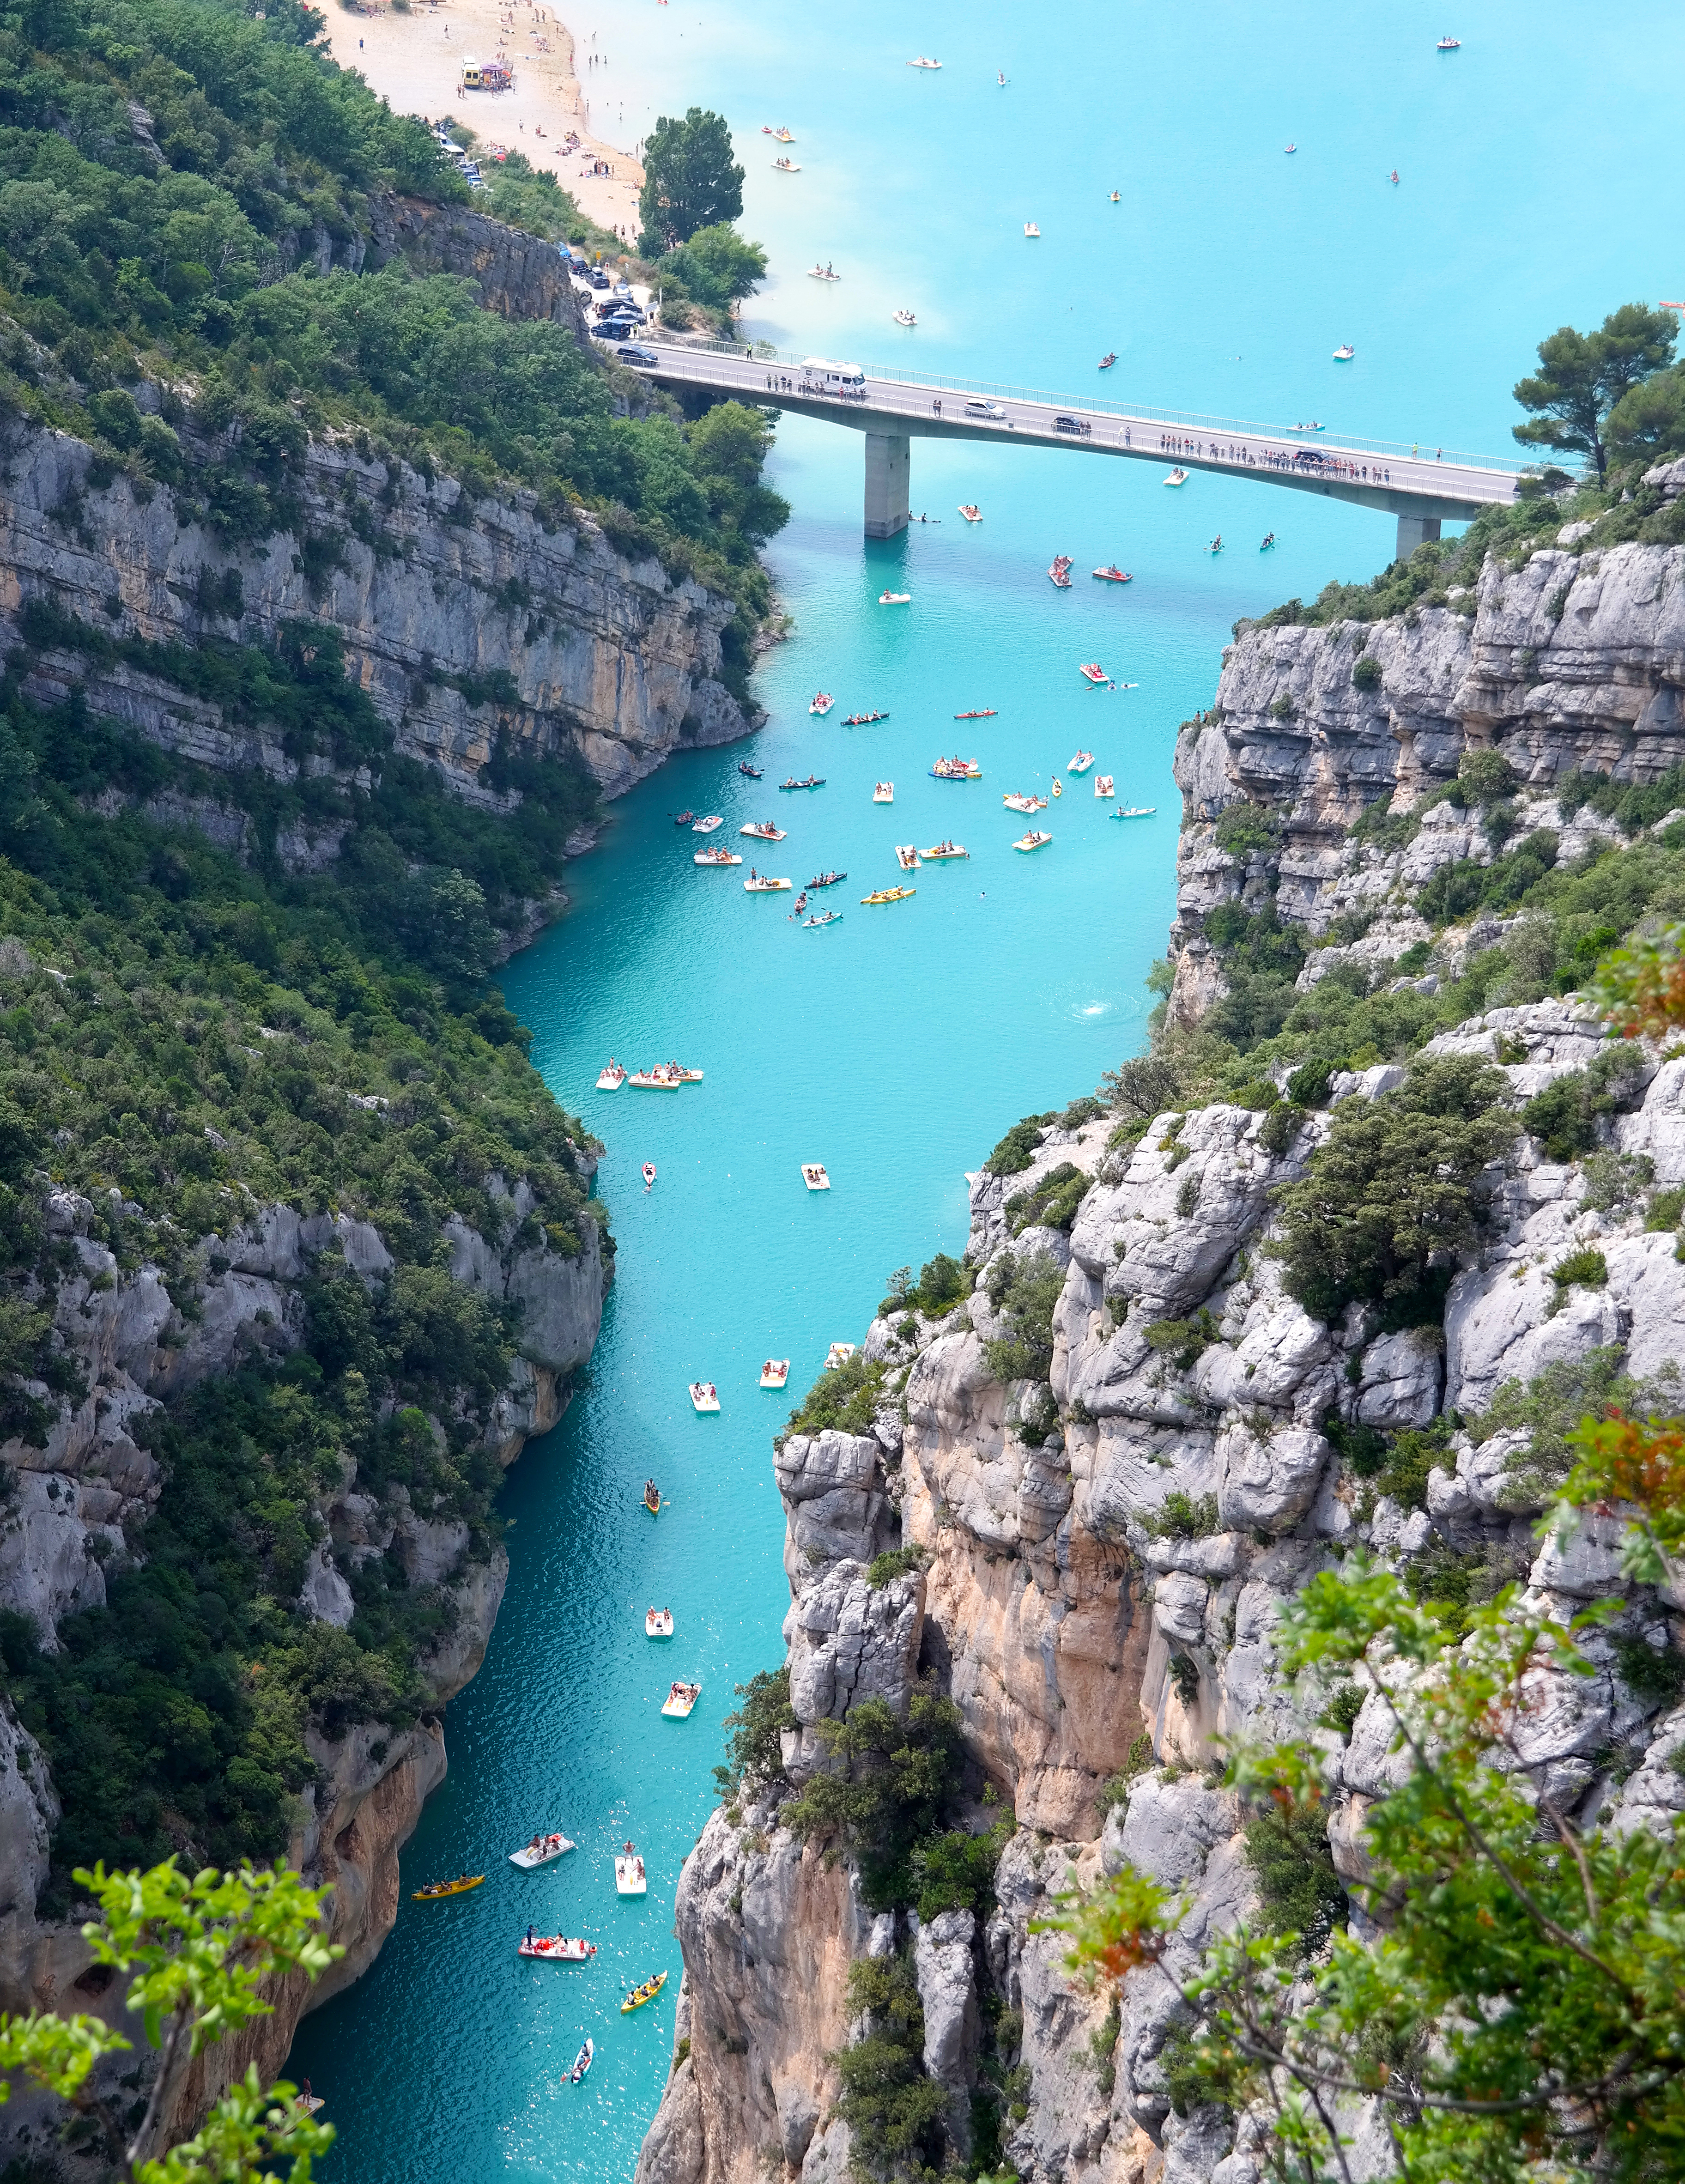
sea, coast, flower, lake, river, vacation, cliff, bay, fjord, reservoir, tourism, aerial photography